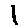
Label: 1